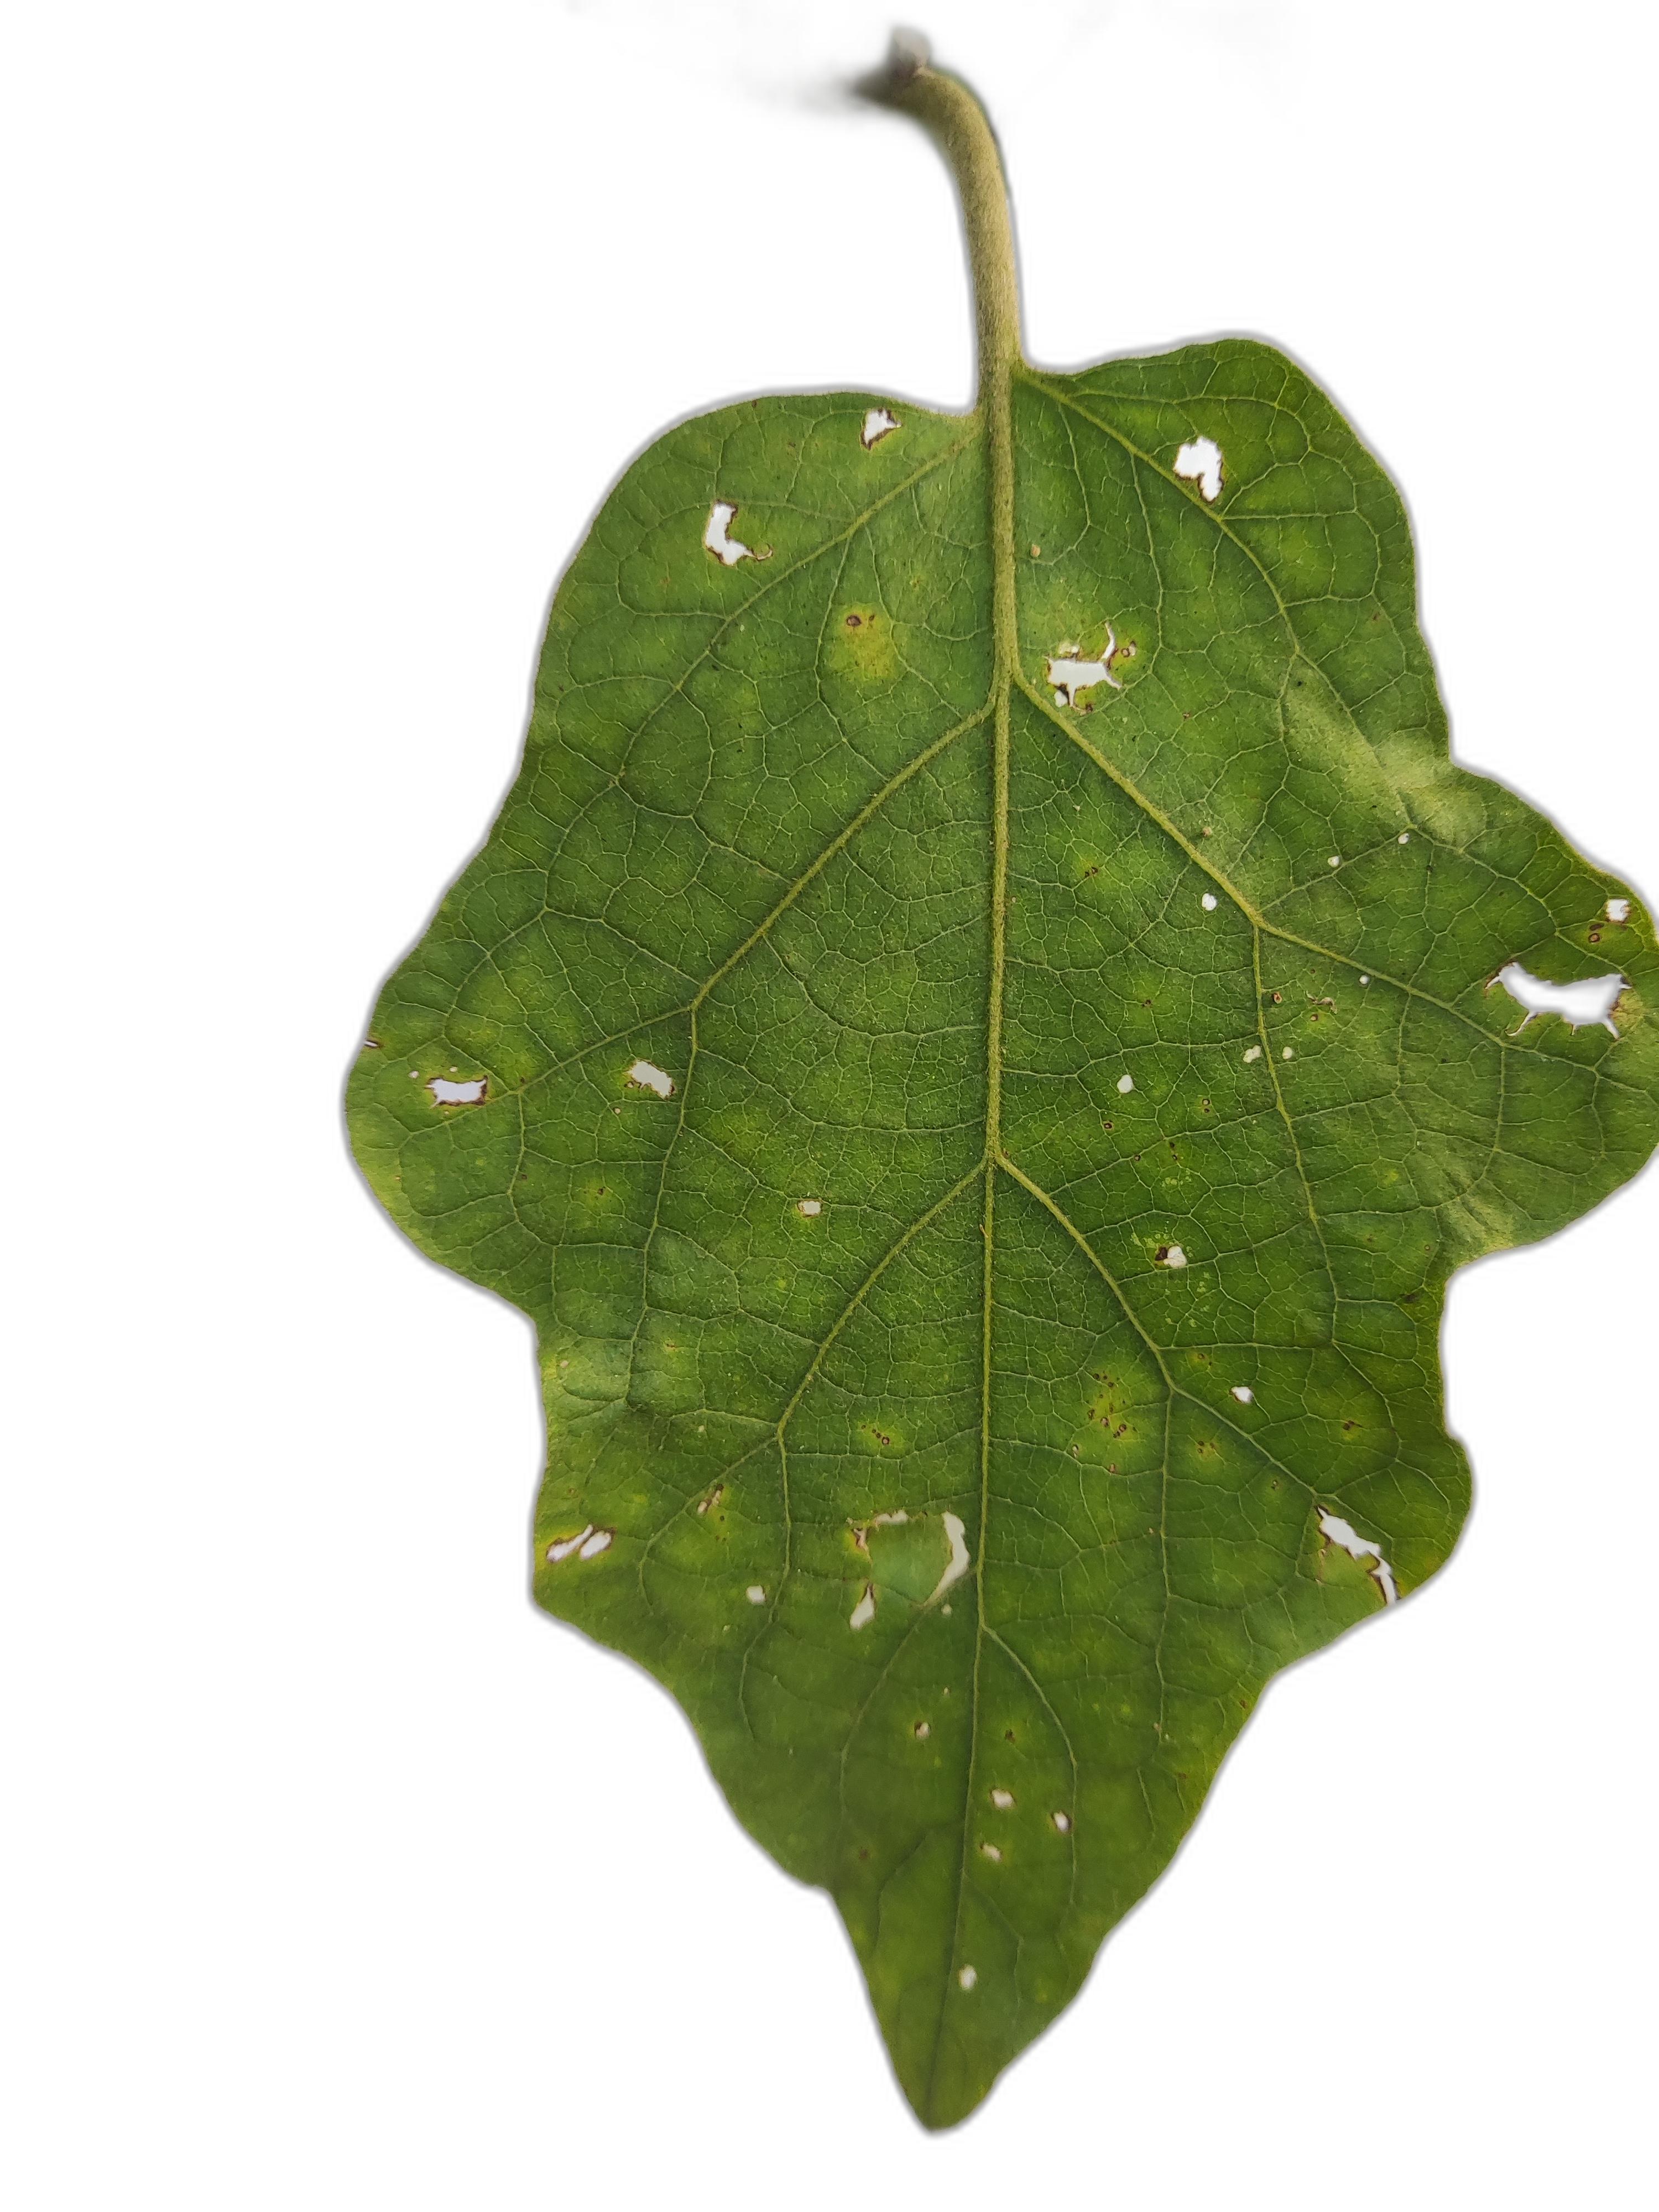
Label: Insect Pest Disease